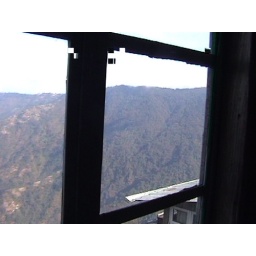
looking out the window of the tower guesthouse in darjeeling